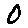
Label: 0